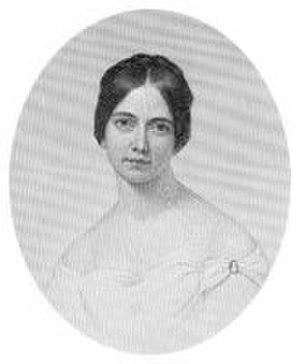
Frances Sargent Osgood, née Locke est une poétesse américaine et l'une des plus populaires femmes de lettres de son temps. Surnommée « Fanny », elle est également célèbre pour ses échanges de poèmes romantiques avec Edgar Allan Poe.
Virginia Eliza Clemm Poe, née Virginia Eliza Clemm le 15 août 1822, morte le 30 janvier 1847, est l'épouse d'Edgar Allan Poe. Les époux étaient cousins germains. Quand ils se marièrent, Virginia n'avait que 13 ans, tandis que Poe en avait 26. Plusieurs biographes ont suggéré que les relations du couple ressemblaient plus à celles d'un frère et d'une sœur et qu'ils n'auraient jamais consommé leur union. Virginia est victime en janvier 1842 de la tuberculose, maladie dont elle meurt en janvier 1847 à l'âge de 24 ans.